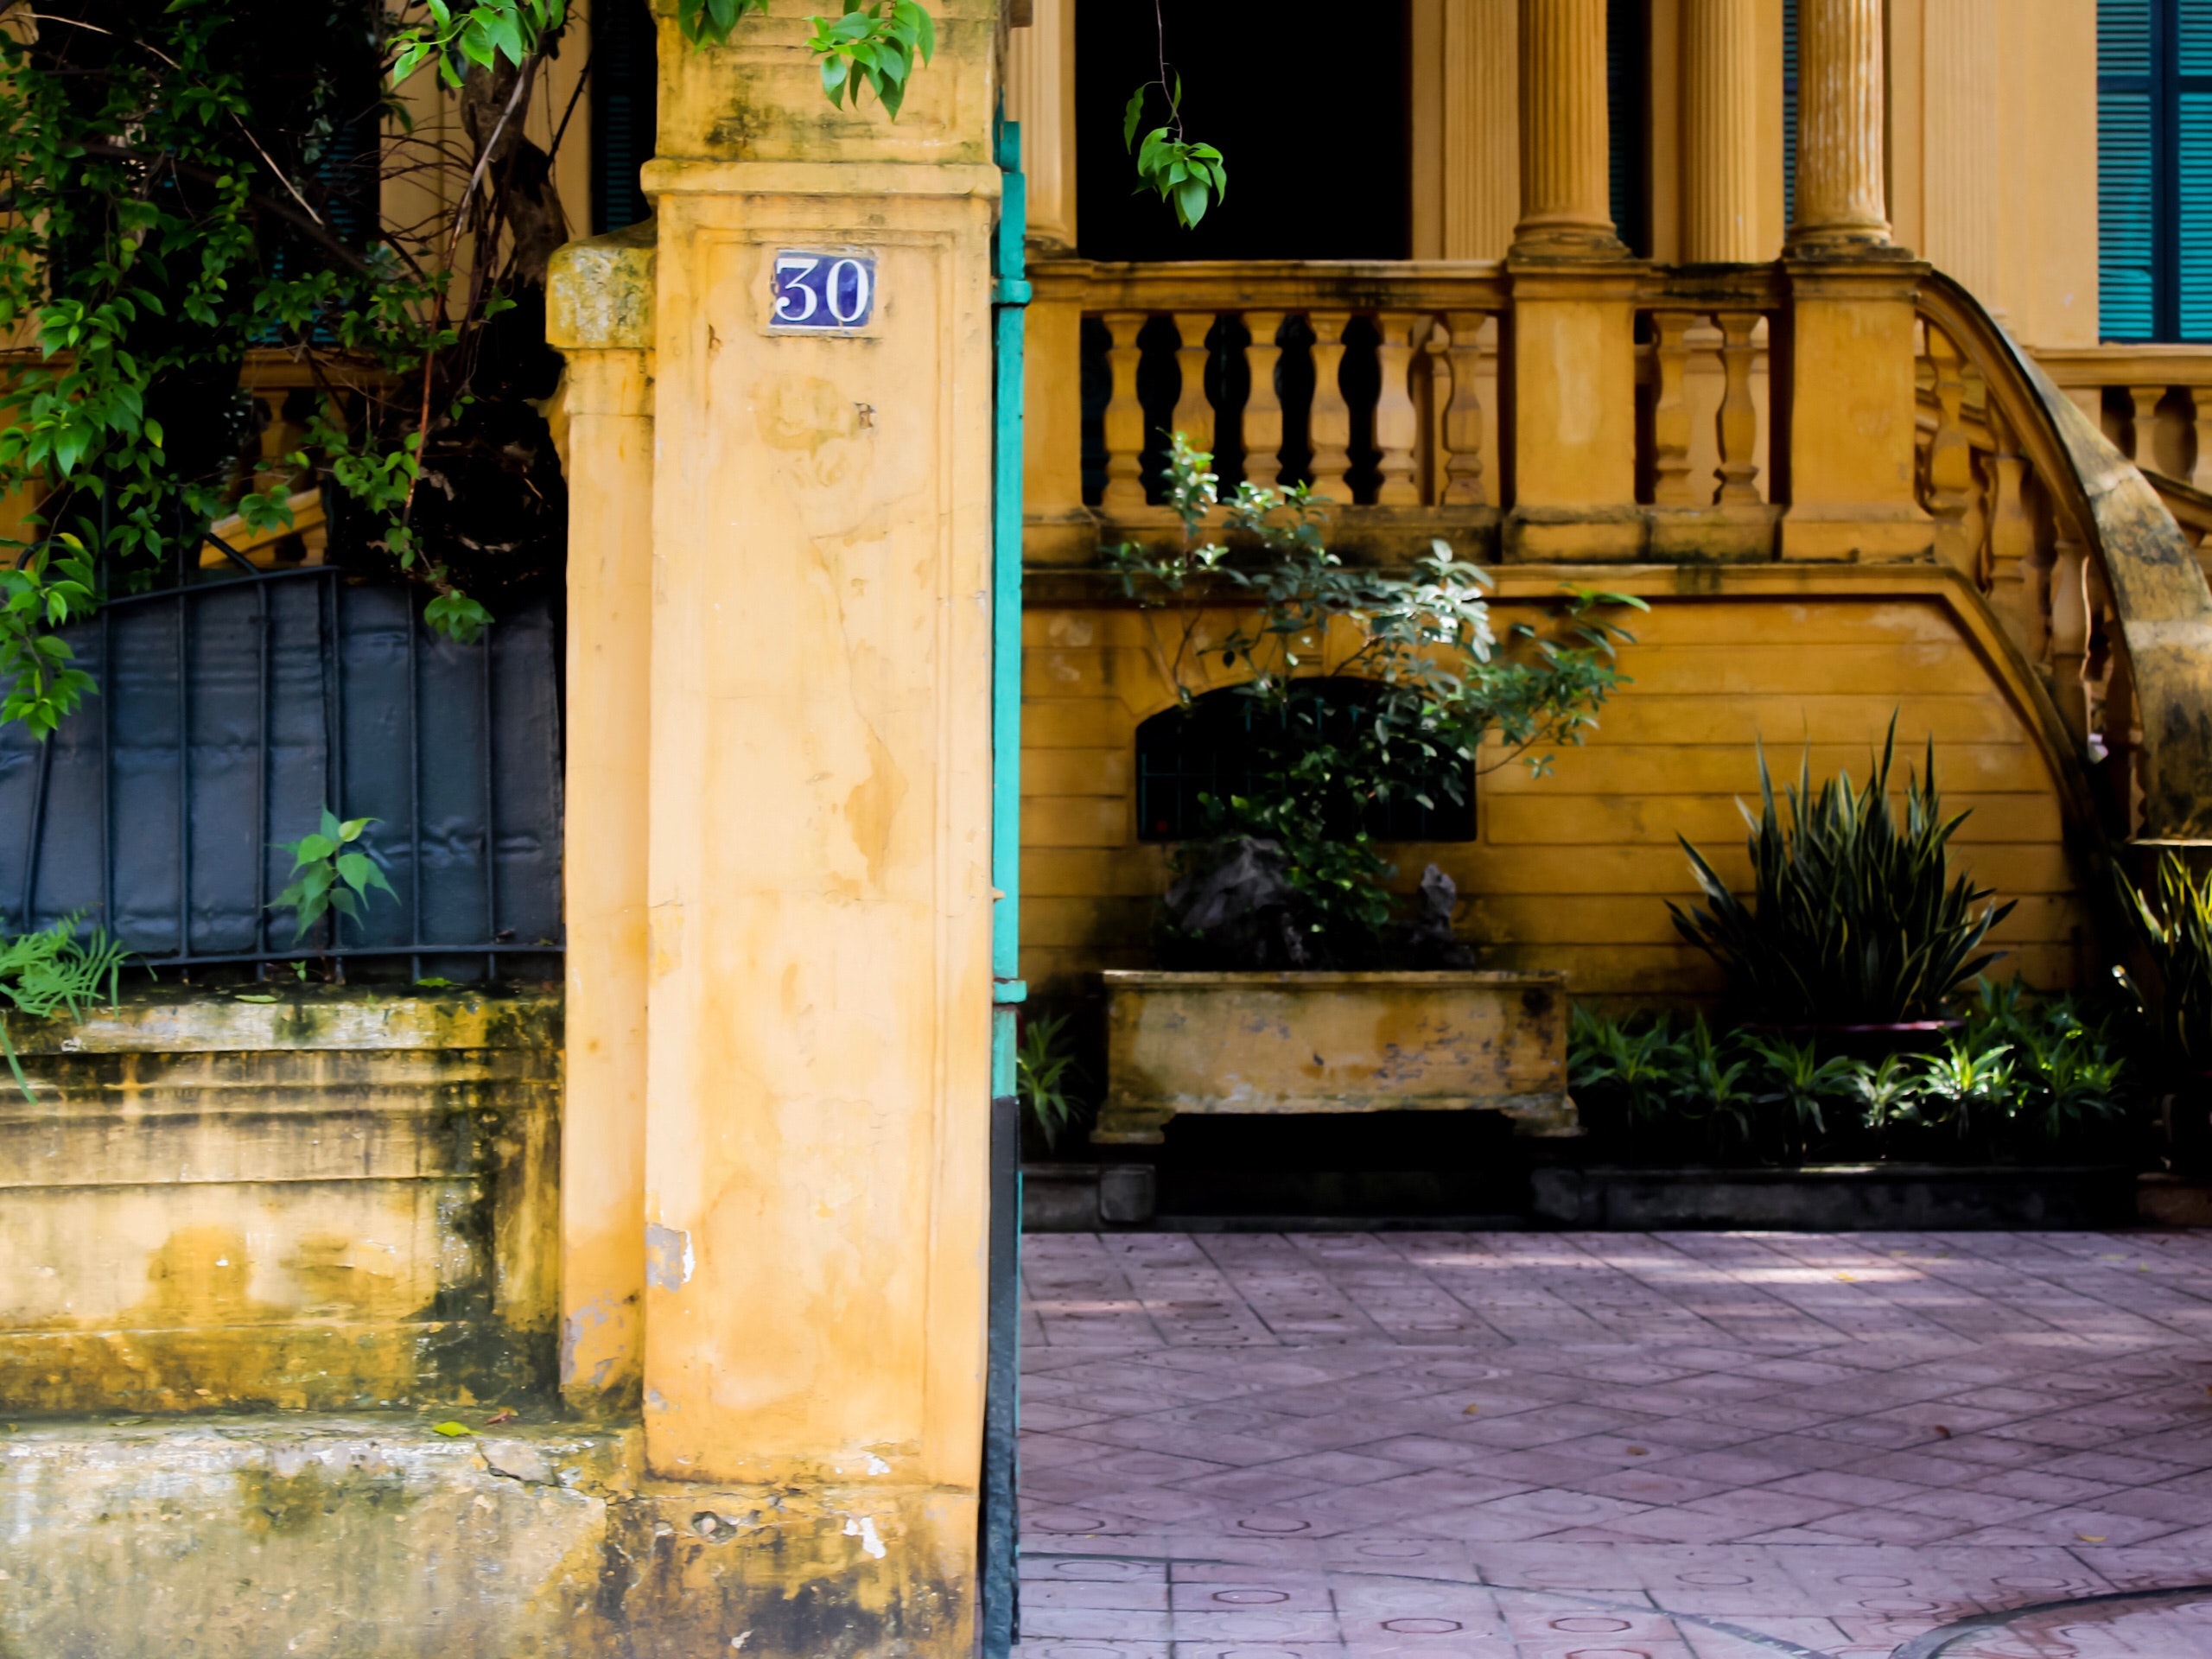
yellow, light, wall, door, town, lighting, architecture, tree, house, building, home, facade, neighbourhood, road surface, real estate, sunlight, window, night, plant, street, arch, street light, hacienda, Tints and shades, city